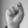
ASL letter: S